Rubén Moreno Palanques

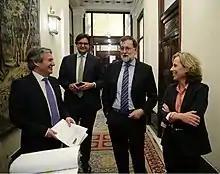
Ruben Moreno with President Rajoy

This vaccine was authorized in the European Union in January 2013, but in Spain it was qualified as for hospital use only by the Spanish Agency for Medicines and Health Products (AEMPS). In other words, it could not be purchased in pharmacies. When pediatricians were recommending vaccination in situations other than those that gave rise to hospital use, families had to travel to neighboring countries where the vaccine could be purchased in pharmacies. This situation resulted in numerous requests from families and the Autonomous Communities (CCAA) who did advocate that government made the vaccines available in Spanish pharmacies. Thus, an evaluation by the AEMPS of new quality and safety data submitted by the vaccine manufacturing company was first promoted after the distribution of more than 1,200,000 doses of the vaccine worldwide. In September 2015, the change of the dispensing conditions was authorized, and made the vaccine available at the Spanish pharmacy offices also.